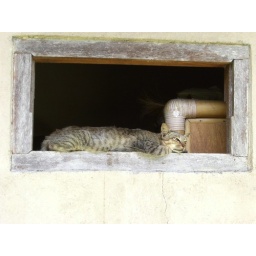
Jan 10th, 2007 - This cat never moved - every time I walked by the window it was sitting there...